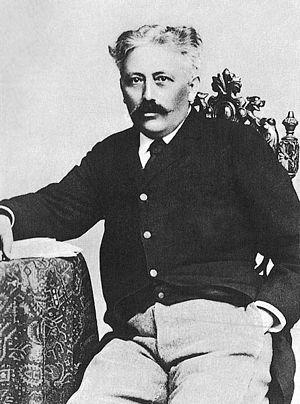
La maison natale de Stevan Sremac est située à Senta, dans la province de Voïvodine et dans le district du Banat septentrional, en Serbie. Elle est inscrite sur la liste des monuments culturels de grande importance de la République de Serbie.
Stevan Sremac est un écrivain serbe. Son œuvre, réaliste, est surtout composée de romans et de nouvelles. Il a été membre de l'Académie royale de Serbie.
Le Théâtre national de Niš est une salle de théâtre située à Niš, en Serbie. Il a été créé le 11 mars 1887, ce qui en fait l'un des plus anciens du pays. Il est actuellement dirigé par Biljana Vujović.